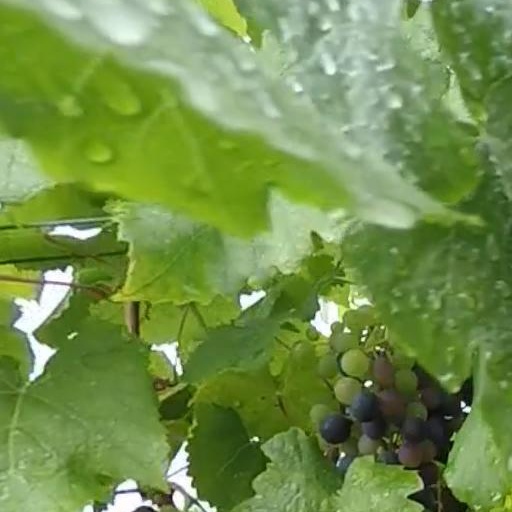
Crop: grape